Feral parakeets in Great Britain

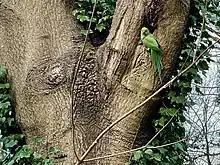
One outside its nest on Hampstead Heath

Throughout the decades since, parakeets continued to variously escape captivity; however, populations repeatedly died out until 1969, when the population of parakeets began to breed and sustain itself in London for the first time. Beginning in Croydon, the parakeets spread to Wraysbury, Bromley, and Esher. In the same year, small flocks spread from London to towns in northwestern Kent such as Rochester, Northfleet, Gravesend, and Shorne and increased in numbers over the following decade, eventually spreading east into Medway and north into marshland areas. Small populations likewise became established in Surrey towns adjacent to London and in Wraysbury and Old Windsor in Berkshire. Outside of the greater London area, secondary feral populations became established in Greater Manchester in the mid-1970s and in Merseyside in the early 1980s. Individuals were also recorded over the 1970s in the Cuckmere Valley of East Sussex and the Chichester Harbour of West Sussex. By the 1980s and 1990s, the northwestern populations largely died out, although the groups elsewhere remained stable and tended to increase, with several new colonies becoming established. The overall population by the mid-1980s was estimated at 1,000 individuals at a minimum, of which 300 lived in London.